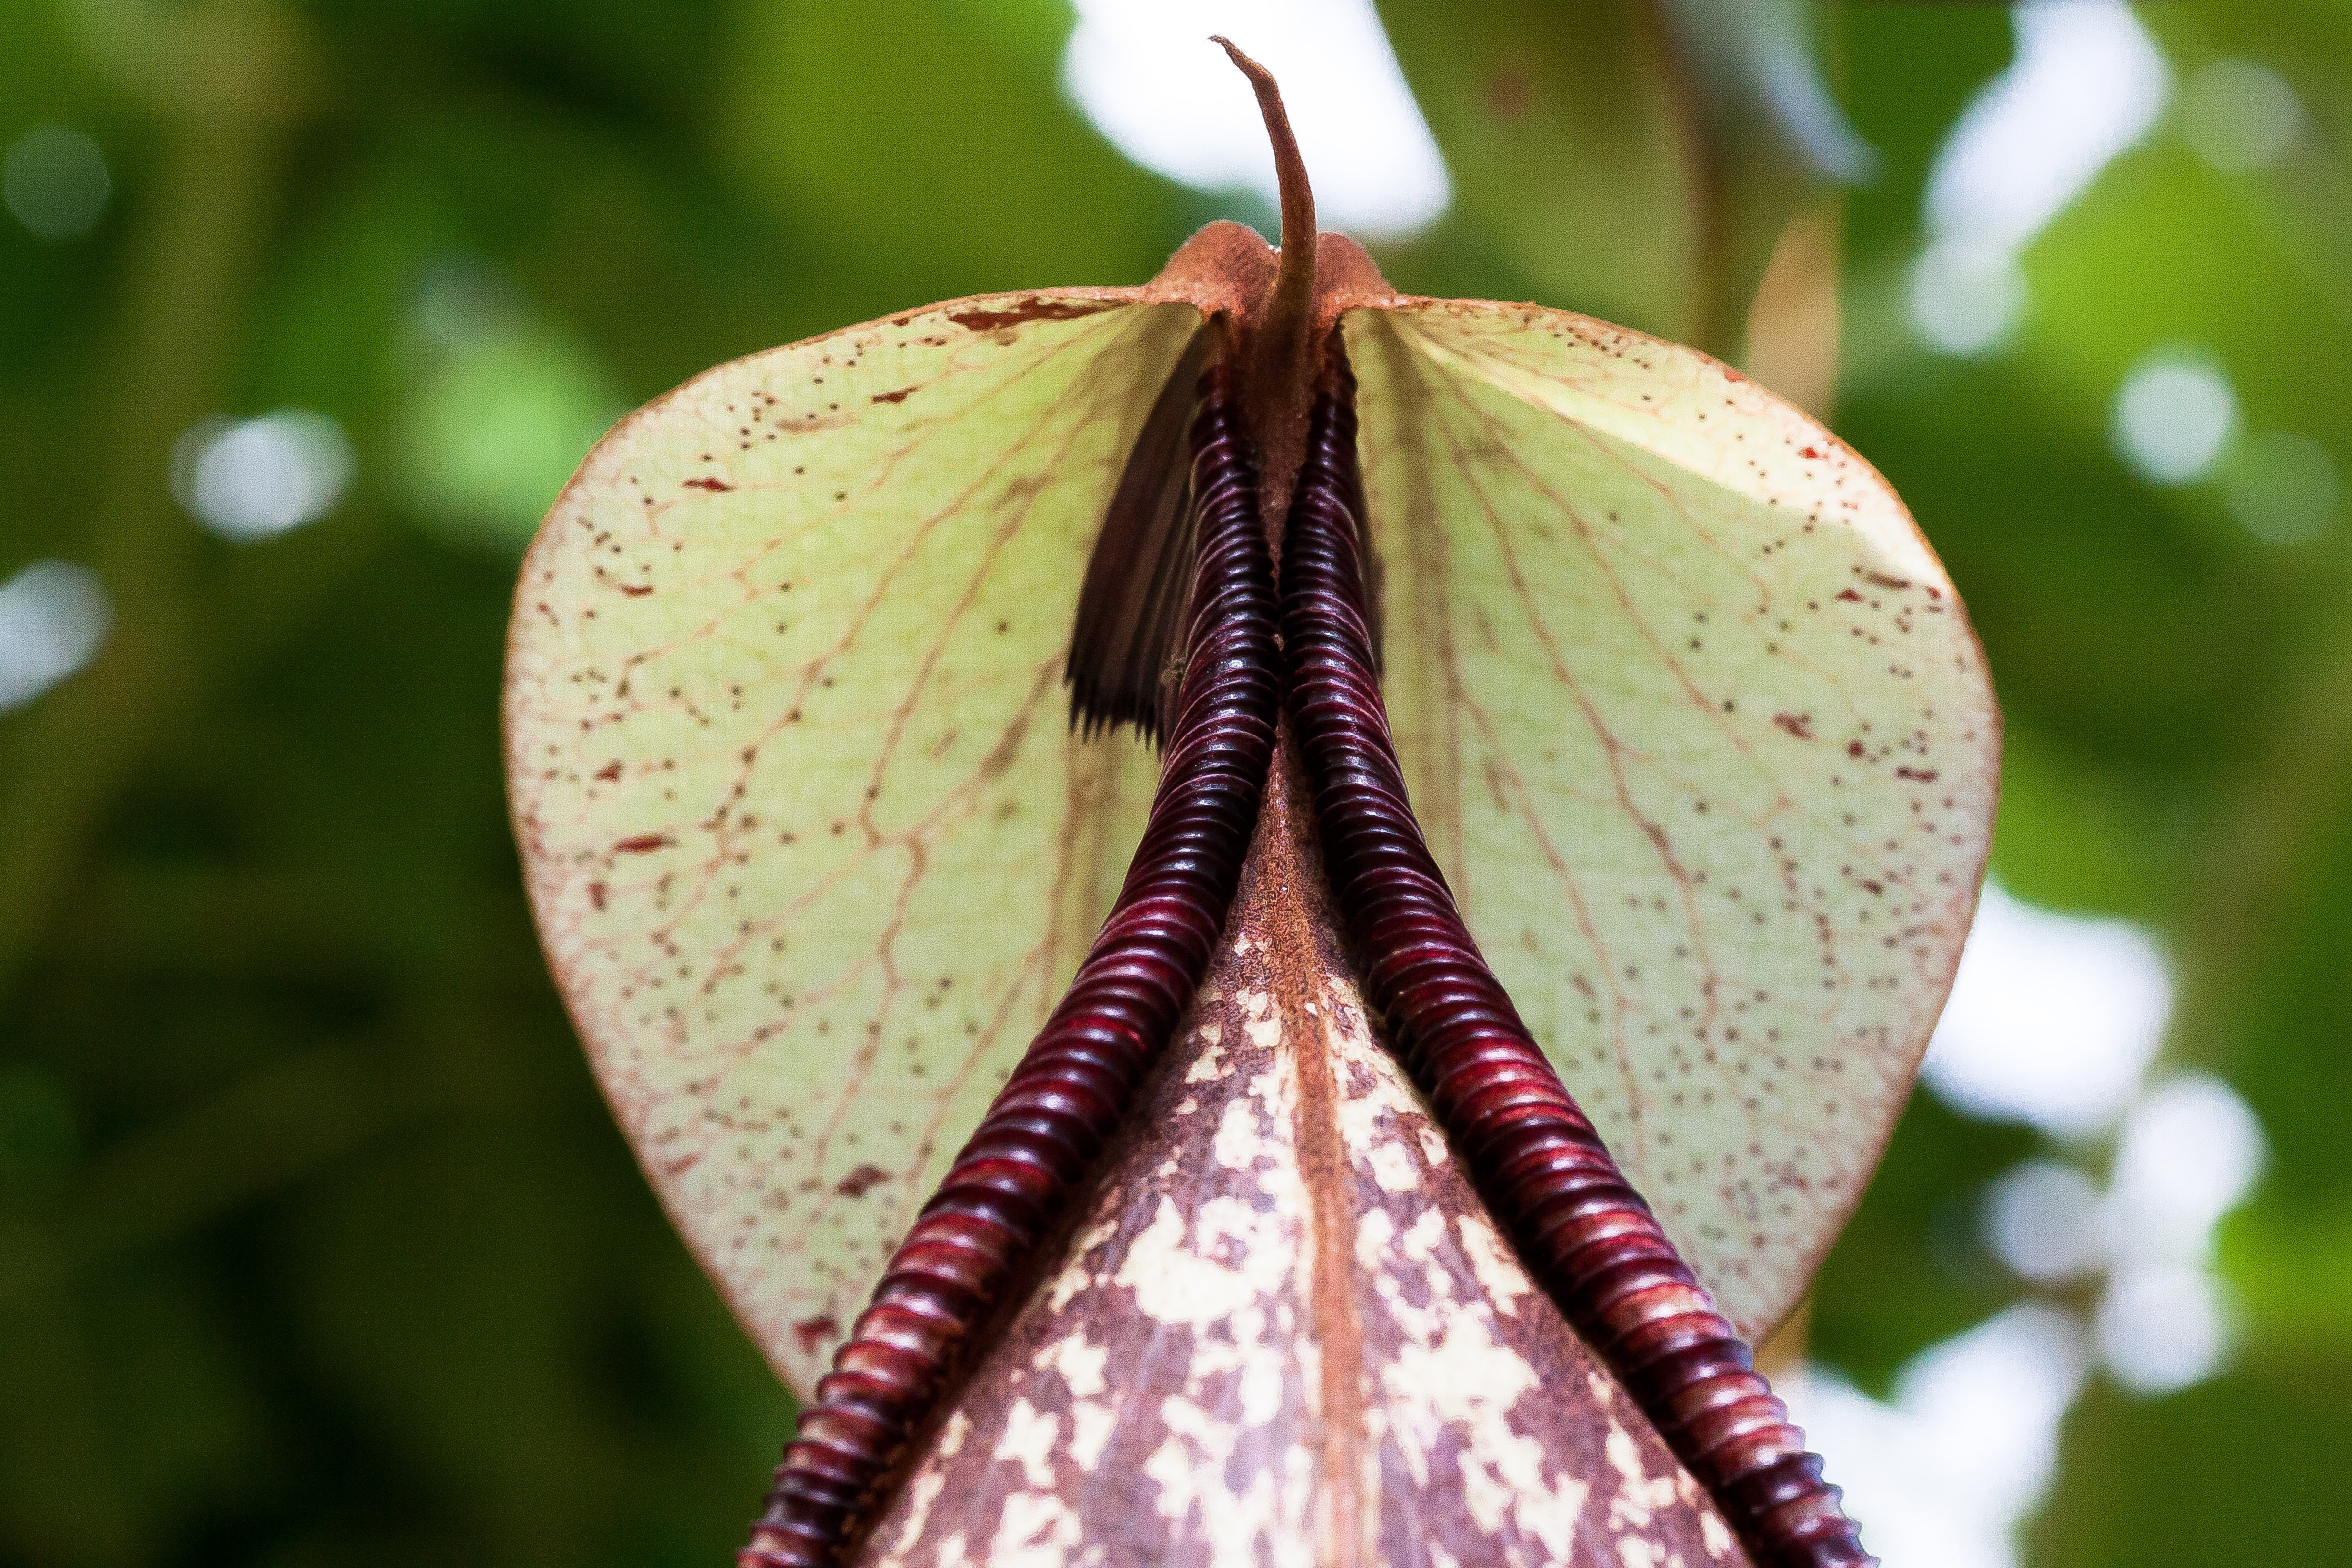
nature, branch, blossom, plant, photography, leaf, flower, petal, green, insect, macro, botany, butterfly, flora, fauna, invertebrate, close up, nepenthes, carnivorous, macro photography, flowering plant, pitcher plant, plant stem, land plant, moths and butterflies, red pitcher plant, sarracenia purpurea, sarraceniaceae